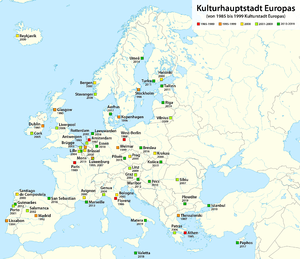
Europæisk kulturhovedstad
Europæisk kulturhovedstad er et initiativ lanceret af EU's ministeråd i 1985, som har til formål at "bidrage til at bringe EU's befolkninger nærmere hinanden". Den europæiske kulturhovedstad udpeges hvert år af Rådet på grundlag af en indstilling fra Europa-Kommissionen.